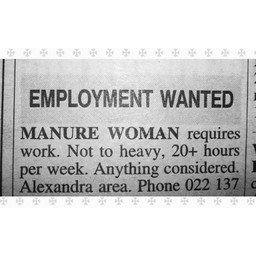
Label: paper